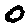
Label: 0